Between the Lines (2008 film)

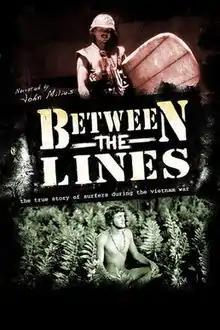
Film poster

Between the Lines: The True Story of Surfers and the Vietnam War is a 2008 documentary film that examines the Vietnam War and its effects on the surf culture.